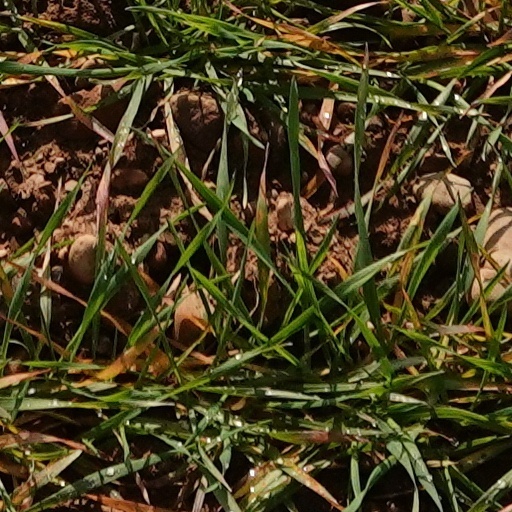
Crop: wheat